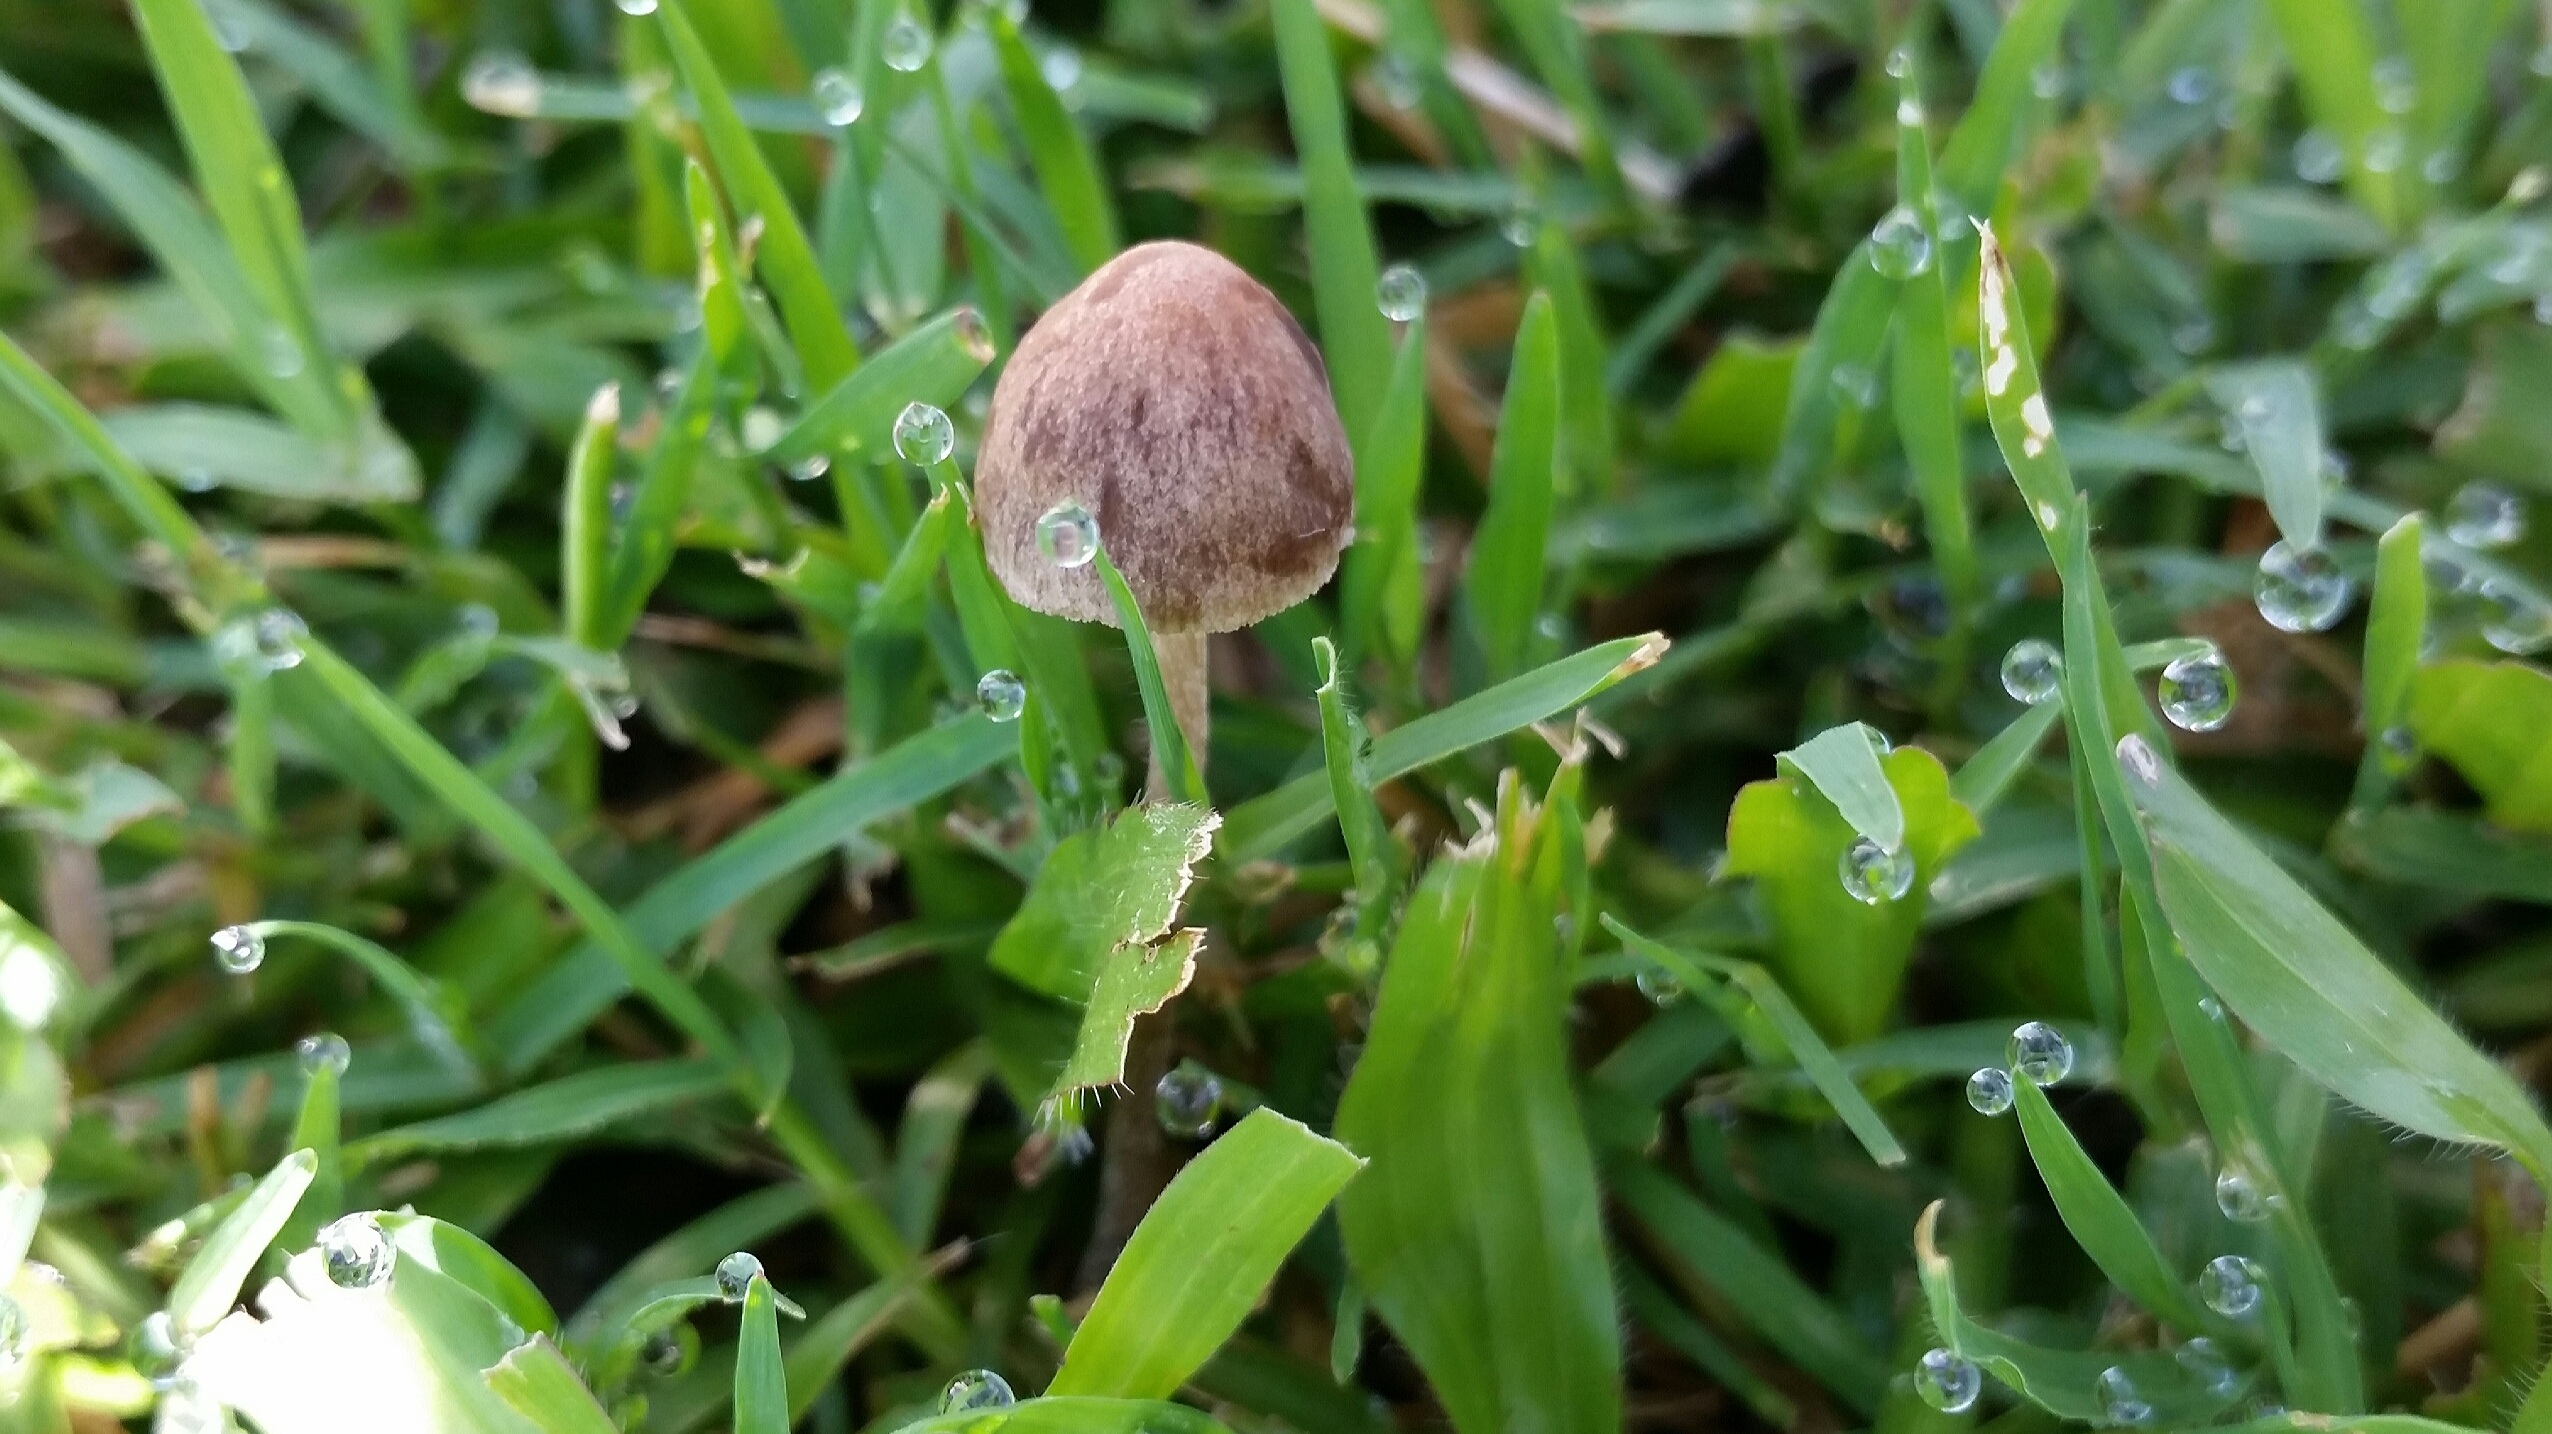
nature, grass, plant, lawn, flower, wild, green, botany, mushroom, flora, wildflower, fungus, fungi, macro photography, flowering plant, grass family, land plant